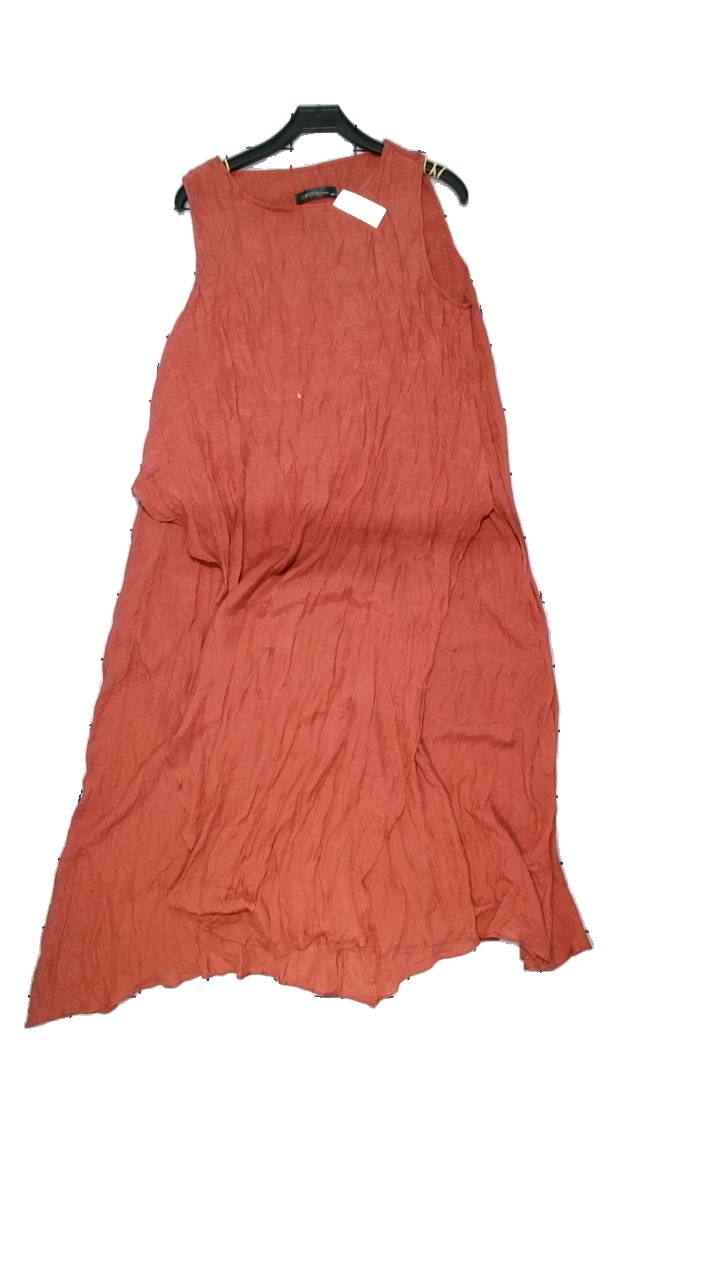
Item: Dress (Ladies)
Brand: Zanzea
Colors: Brown, Red
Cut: Loose, Long
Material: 67% cotton, 33% viscose
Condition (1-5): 4
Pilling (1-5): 4
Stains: Major
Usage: Reuse
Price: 50-100